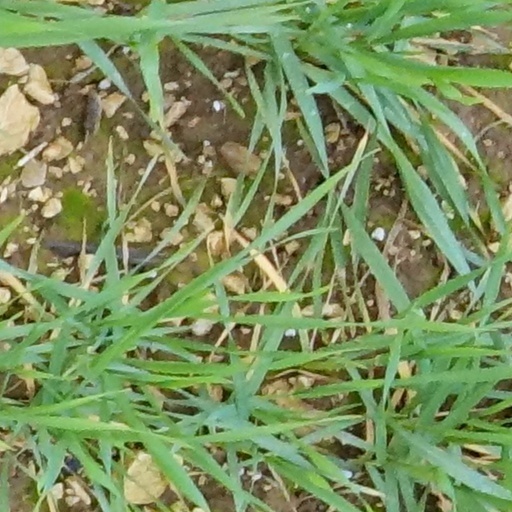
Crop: wheat